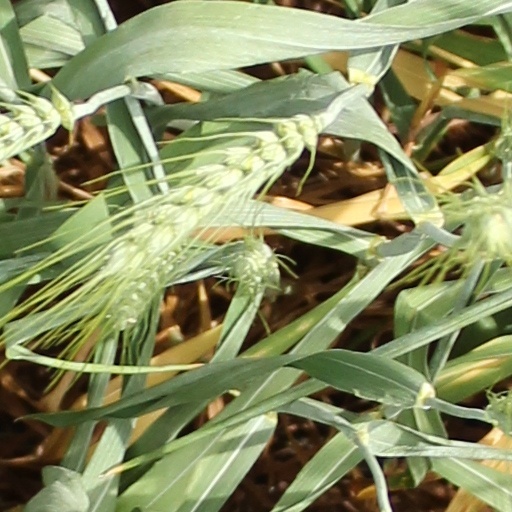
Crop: wheat